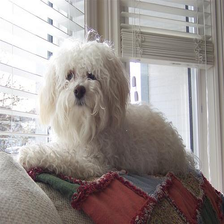
Species: dog
Breed: havanese